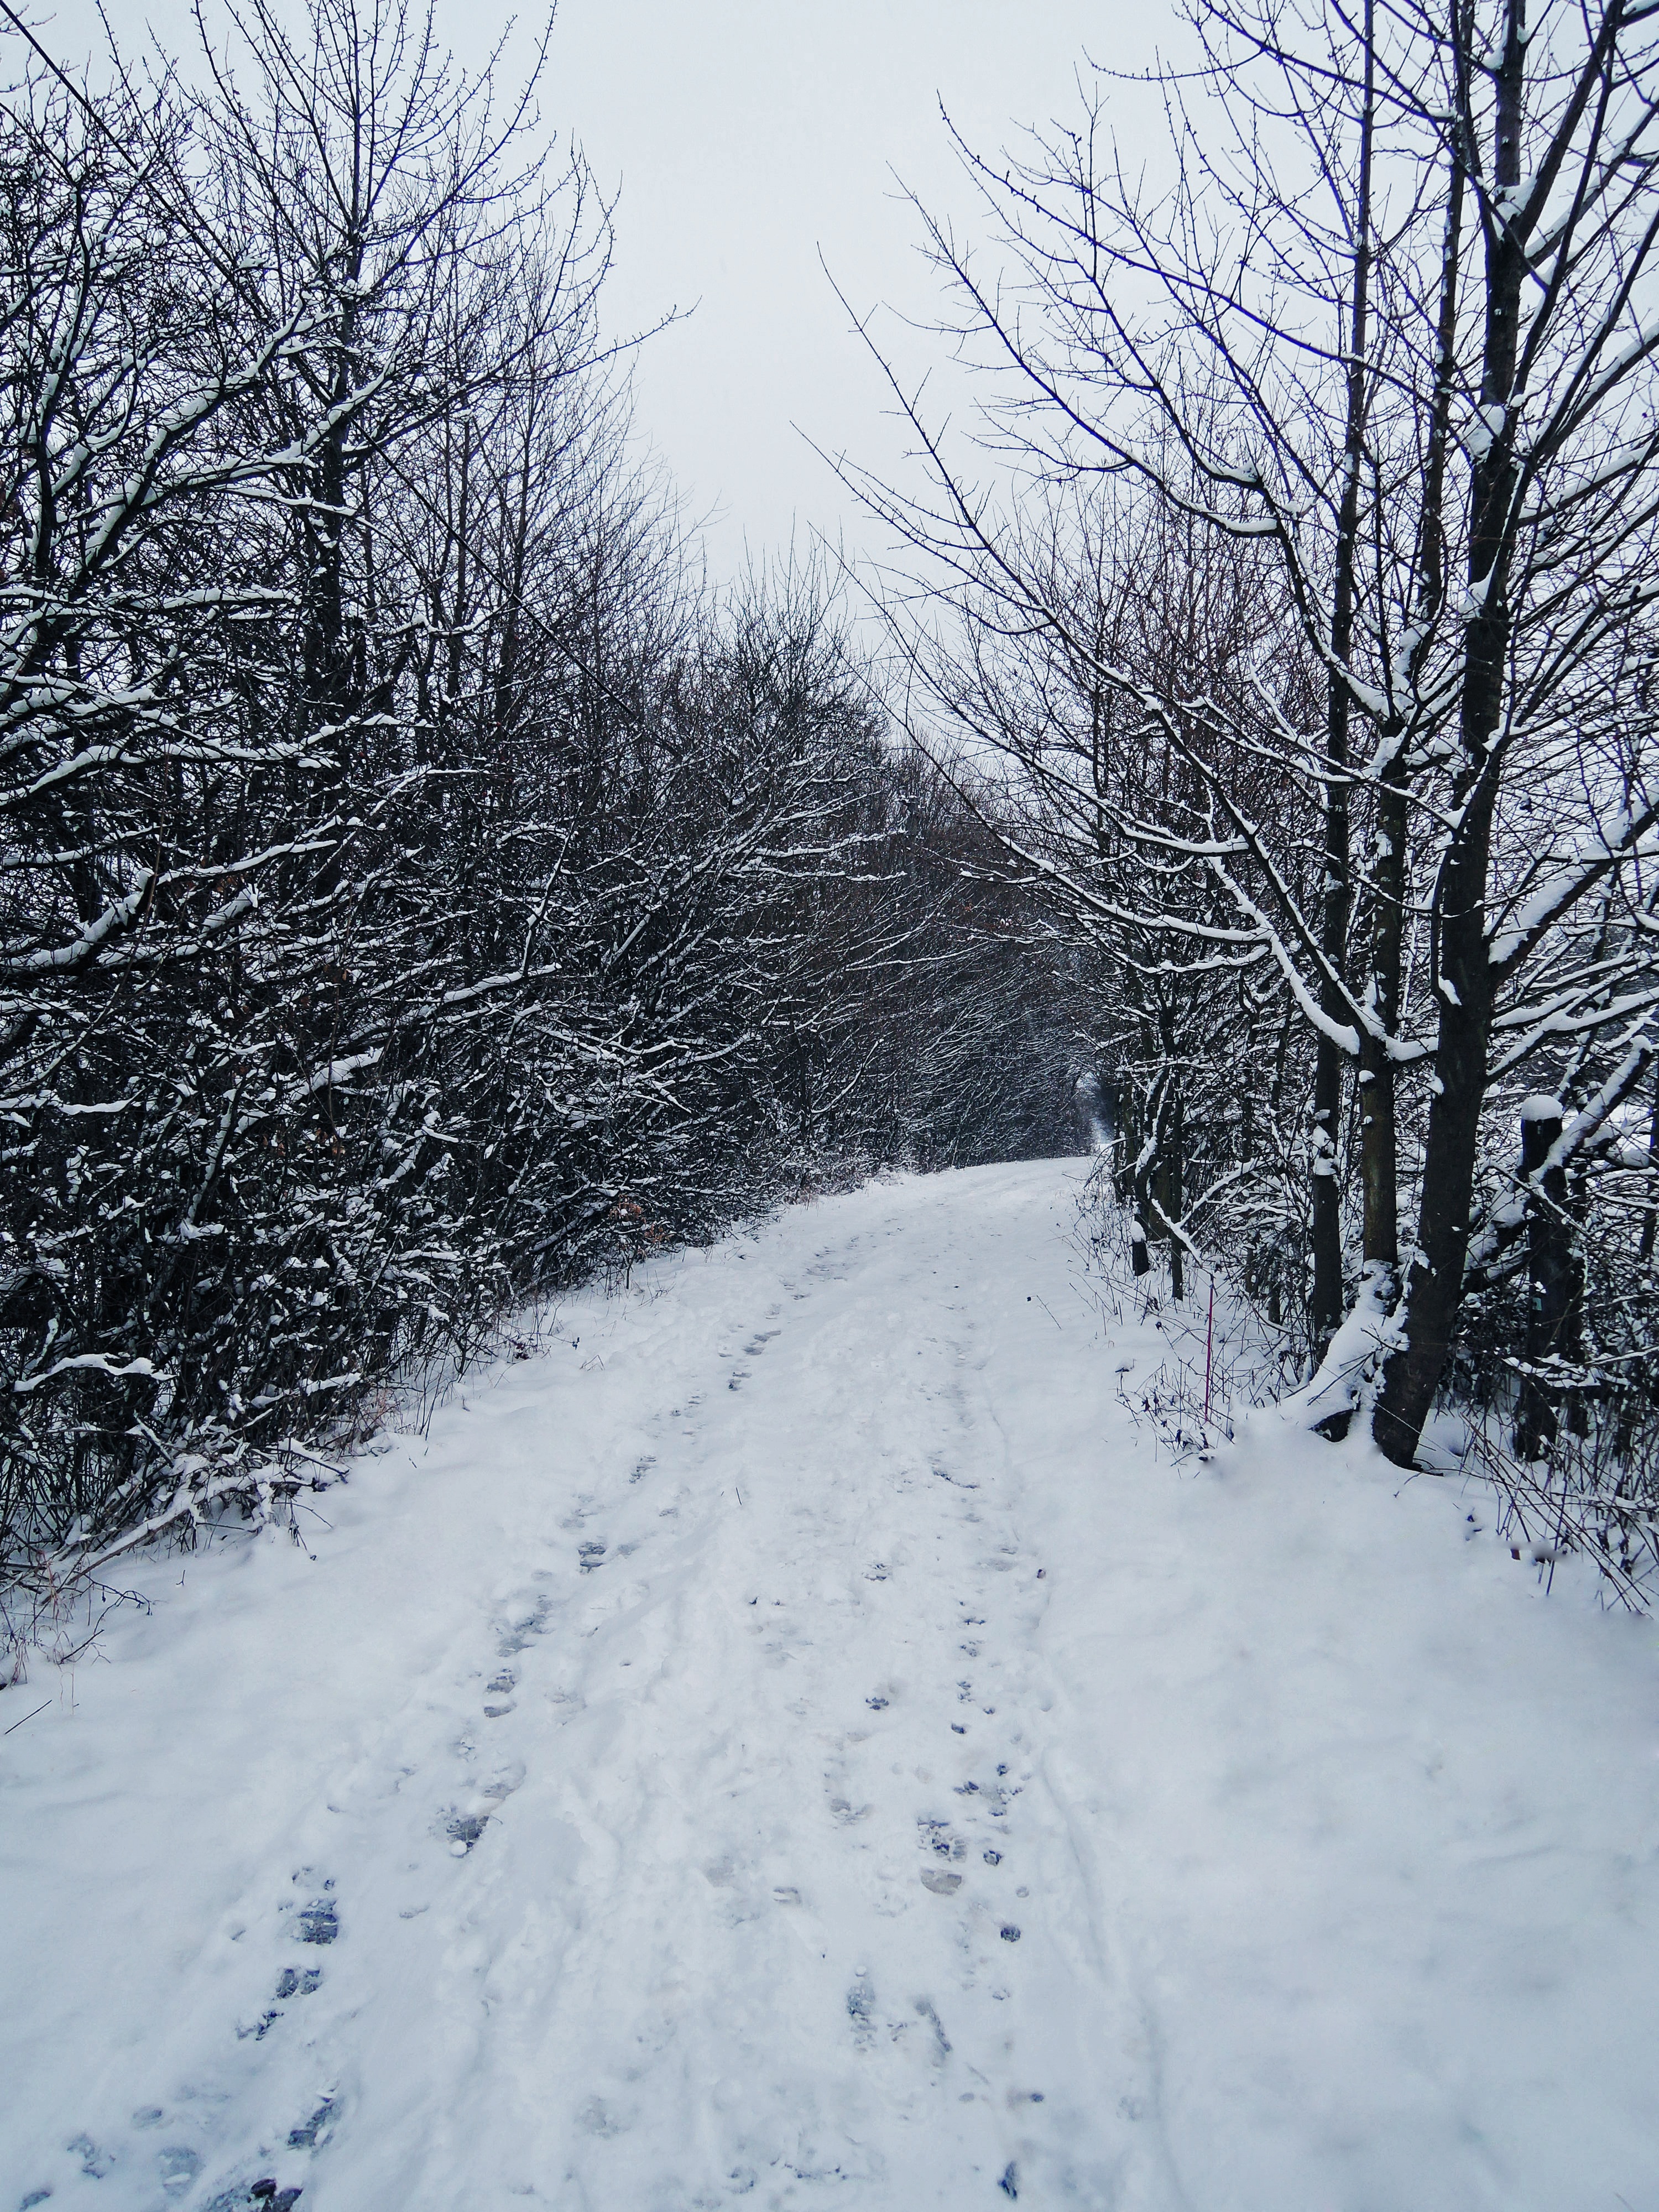
landscape, tree, nature, path, snow, winter, light, black and white, frost, step, dark, walk, print, weather, contrast, rest, movement, season, trees, tracks, seasons, forests, blizzard, walker, freezing, stromovka, b w photography, the trail, winter storm, rain and snow mixed